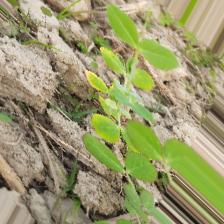
Label: Ascochyta blight